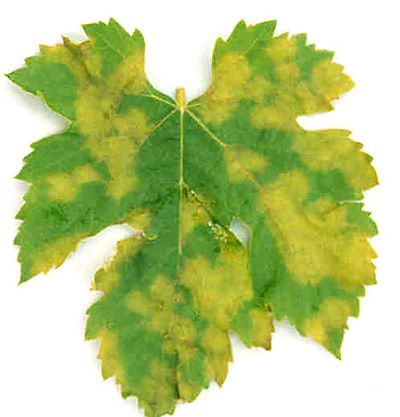
Plant: Grape
Disease: grape downy mildew